The Coca-Cola Company

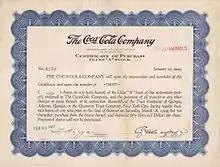
Certificate of Purchase Class A Stock for 20 Shares of the Coca-Cola Company, issued February 20, 1929

Since 1919, Coca-Cola has been a publicly traded company. Its stock is listed on the New York Stock Exchange under the ticker symbol "KO". One share of stock purchased in 1919 for $40, with all dividends reinvested, would have been worth $9.8 million in 2012, a 10.7% annual increase adjusted for inflation. A predecessor bank of SunTrust received $100,000 for underwriting Coca-Cola's 1919 public offering; the bank sold that stock for over $2 billion in 2012. In 1987, Coca-Cola once again became one of the 30 stocks which makes up the Dow Jones Industrial Average, which is commonly referenced as a proxy for stock market performance; it had previously been a Dow stock from 1932 to 1935. Coca-Cola has paid a dividend since 1920 and, as of 2019, had increased it each year for 57 years straight.